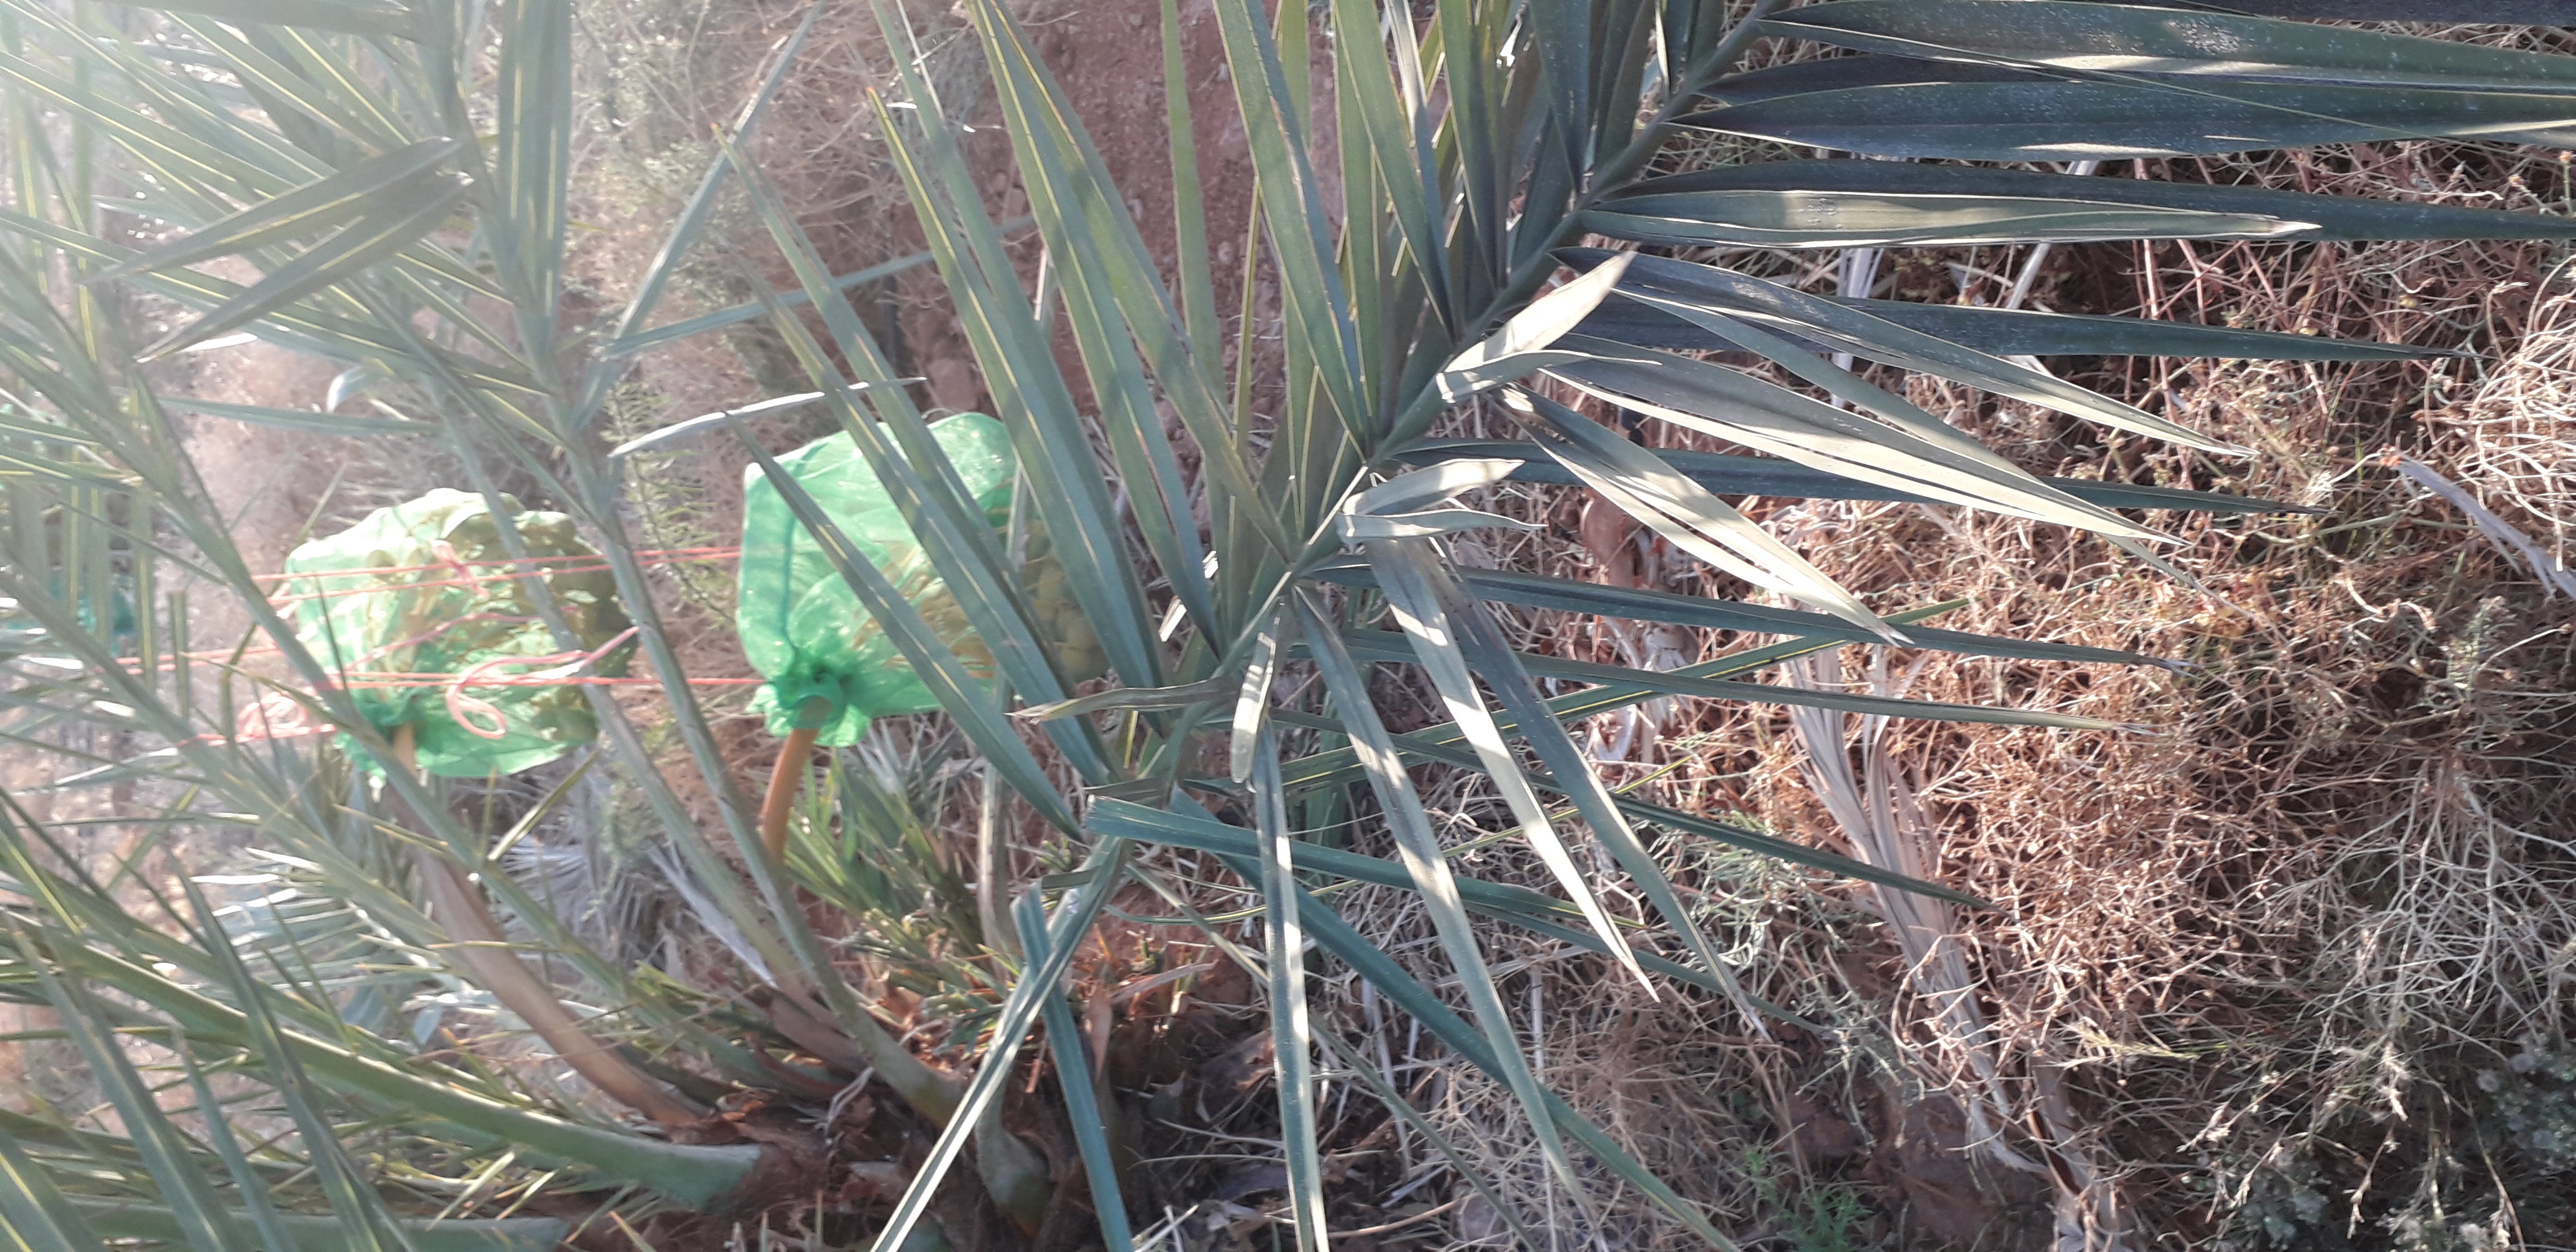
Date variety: Boumajhoul